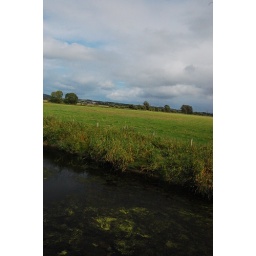
you cannot see them, but there is a flock of birds hiding in the grass